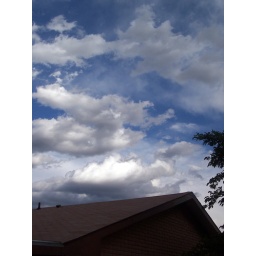
These are the clouds above my old house